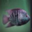
Label: aquarium_fish